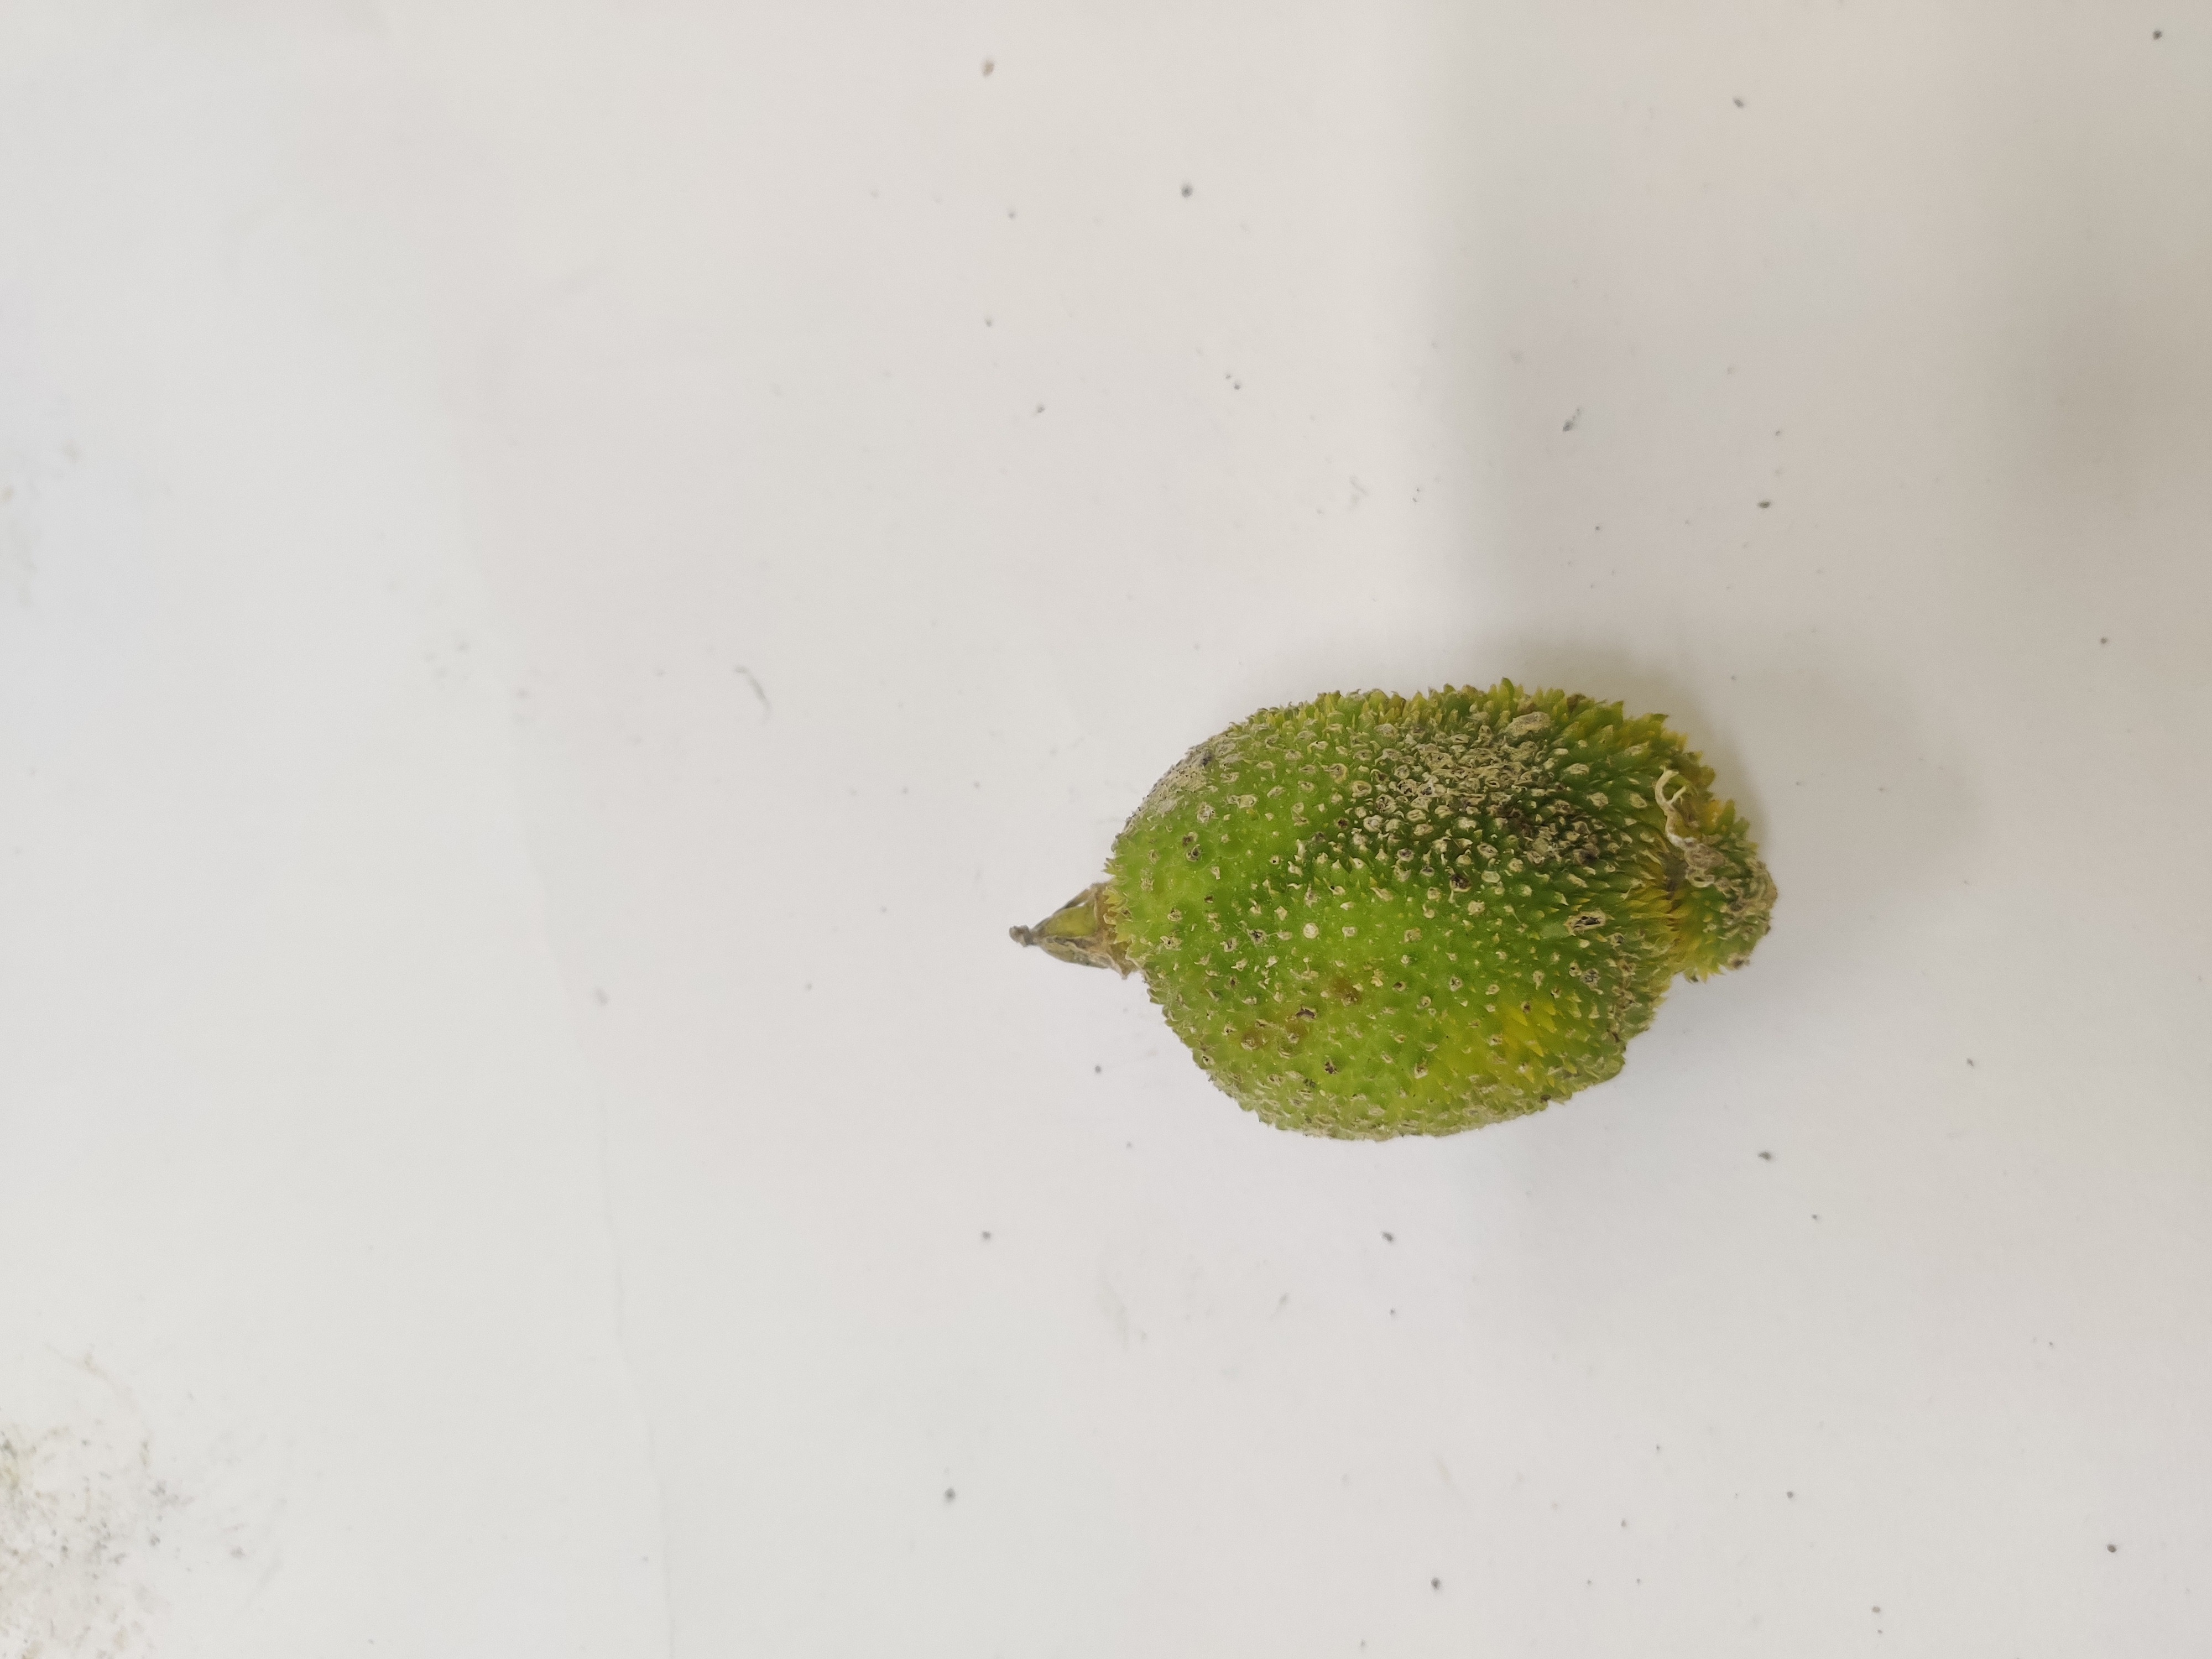
Crop: Spiny Gourd
Condition: Damaged